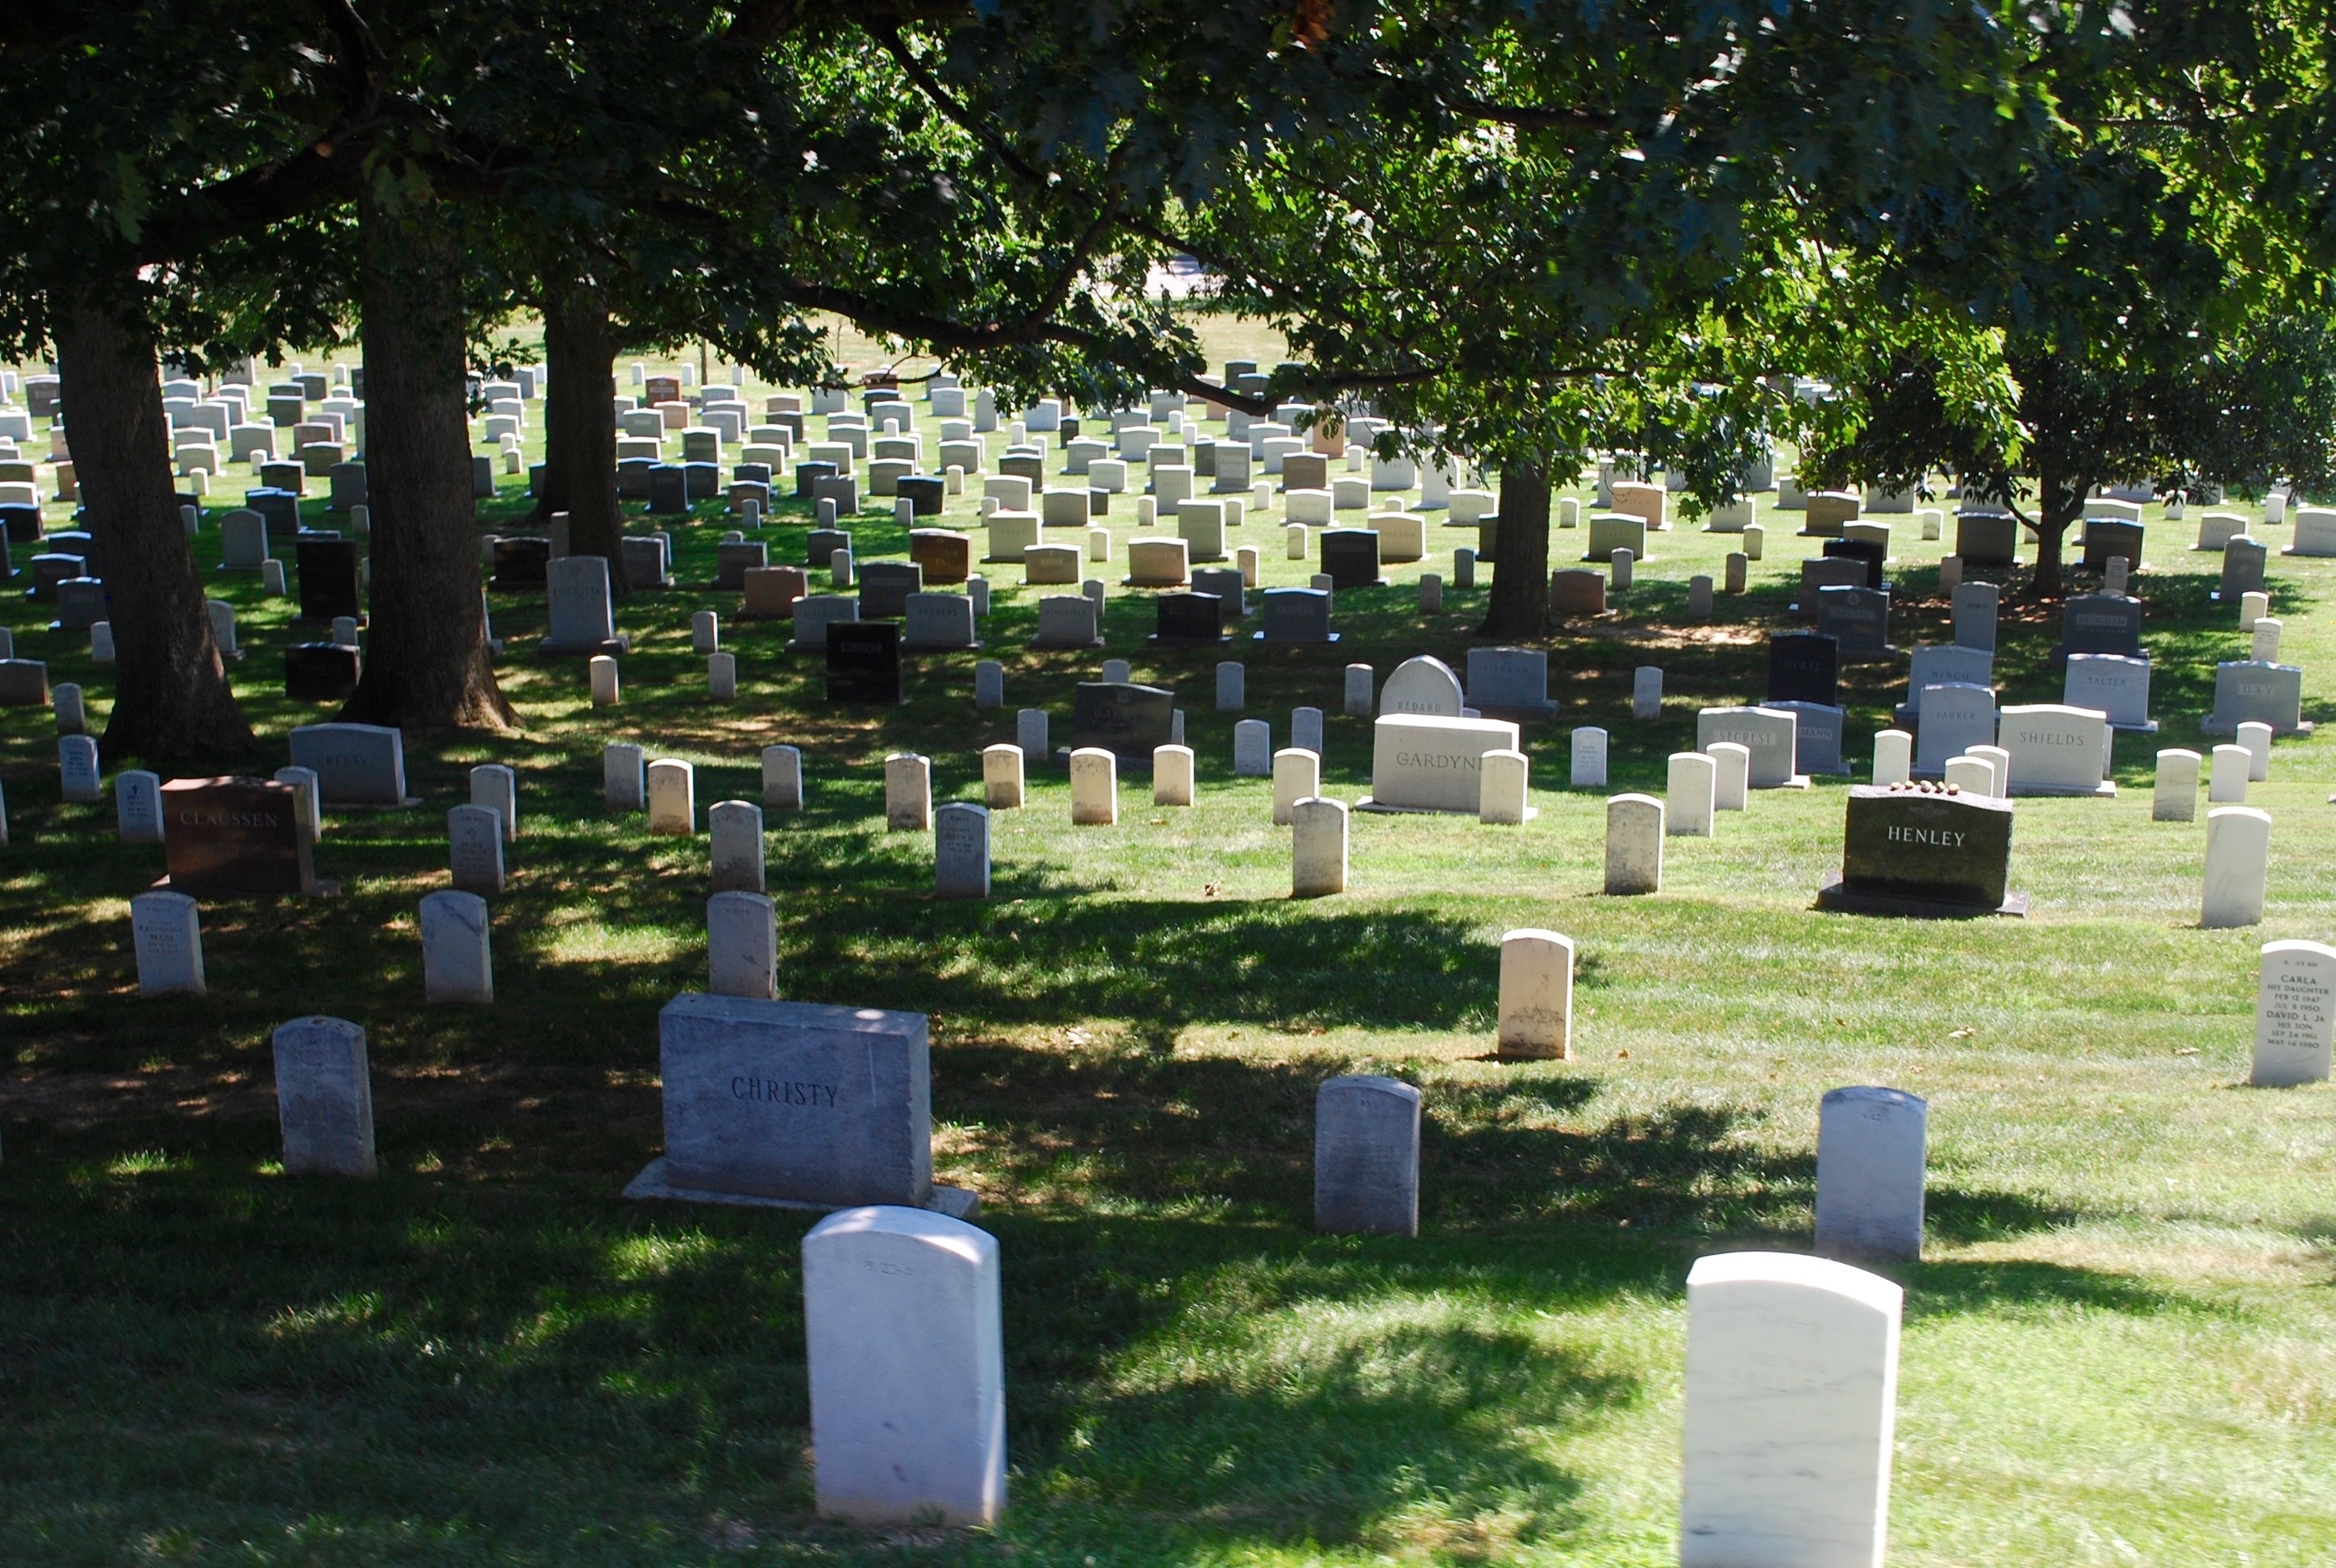
monument, military, soldier, usa, cemetery, death, washington, grave, national, memorial, war, graveyard, patriot, honor, tomb, respect, brave, heroes, veteran, virginia, arlington, infantry, geographical feature